Josephine Butler

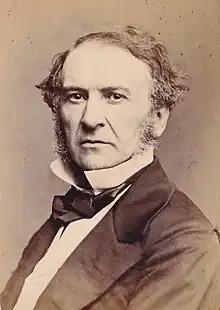
William Gladstone, a friend of the Butlers, and a tacit supporter of Butler's work

At the 1870 Colchester parliamentary by-election the LNA fielded a candidate against the Liberal Party candidate Sir Henry Storks, a supporter of the Acts, who had implemented a similar regime when he commanded the British army in Malta. Butler held several local meetings during the campaign; during one, she was chased by a group of brothel owners. The presence of the LNA candidate split the Liberal vote and allowed the Conservative Party candidate to win the seat; Butler considered that "it proved to be somewhat of a turning-point in the history of our crusade". Because of Stork's loss at the by-election the Home Secretary, Henry Bruce, announced a Royal Commission to examine the situation. One MP told Butler that